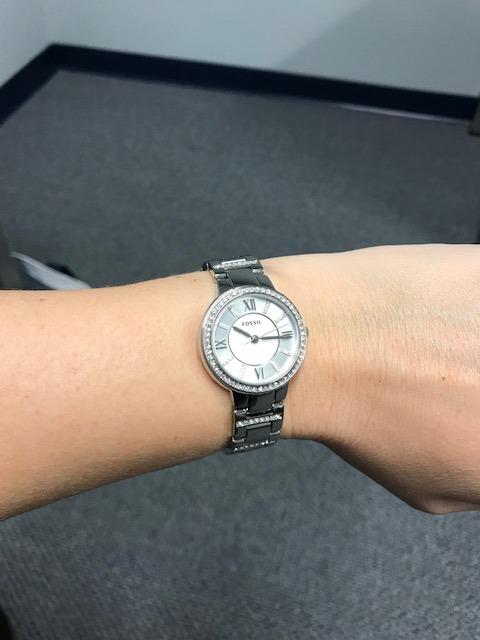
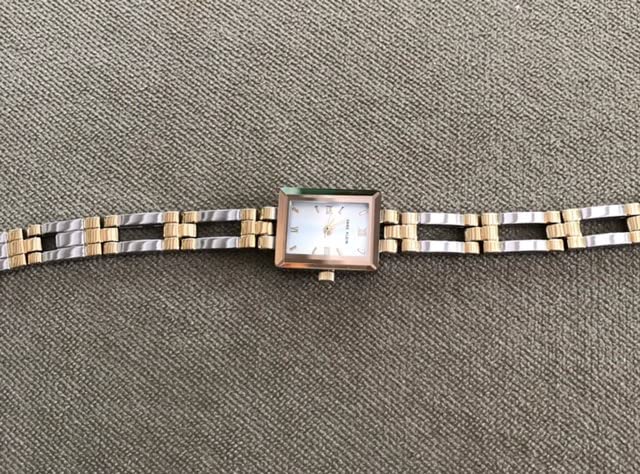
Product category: accessories_watch
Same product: no